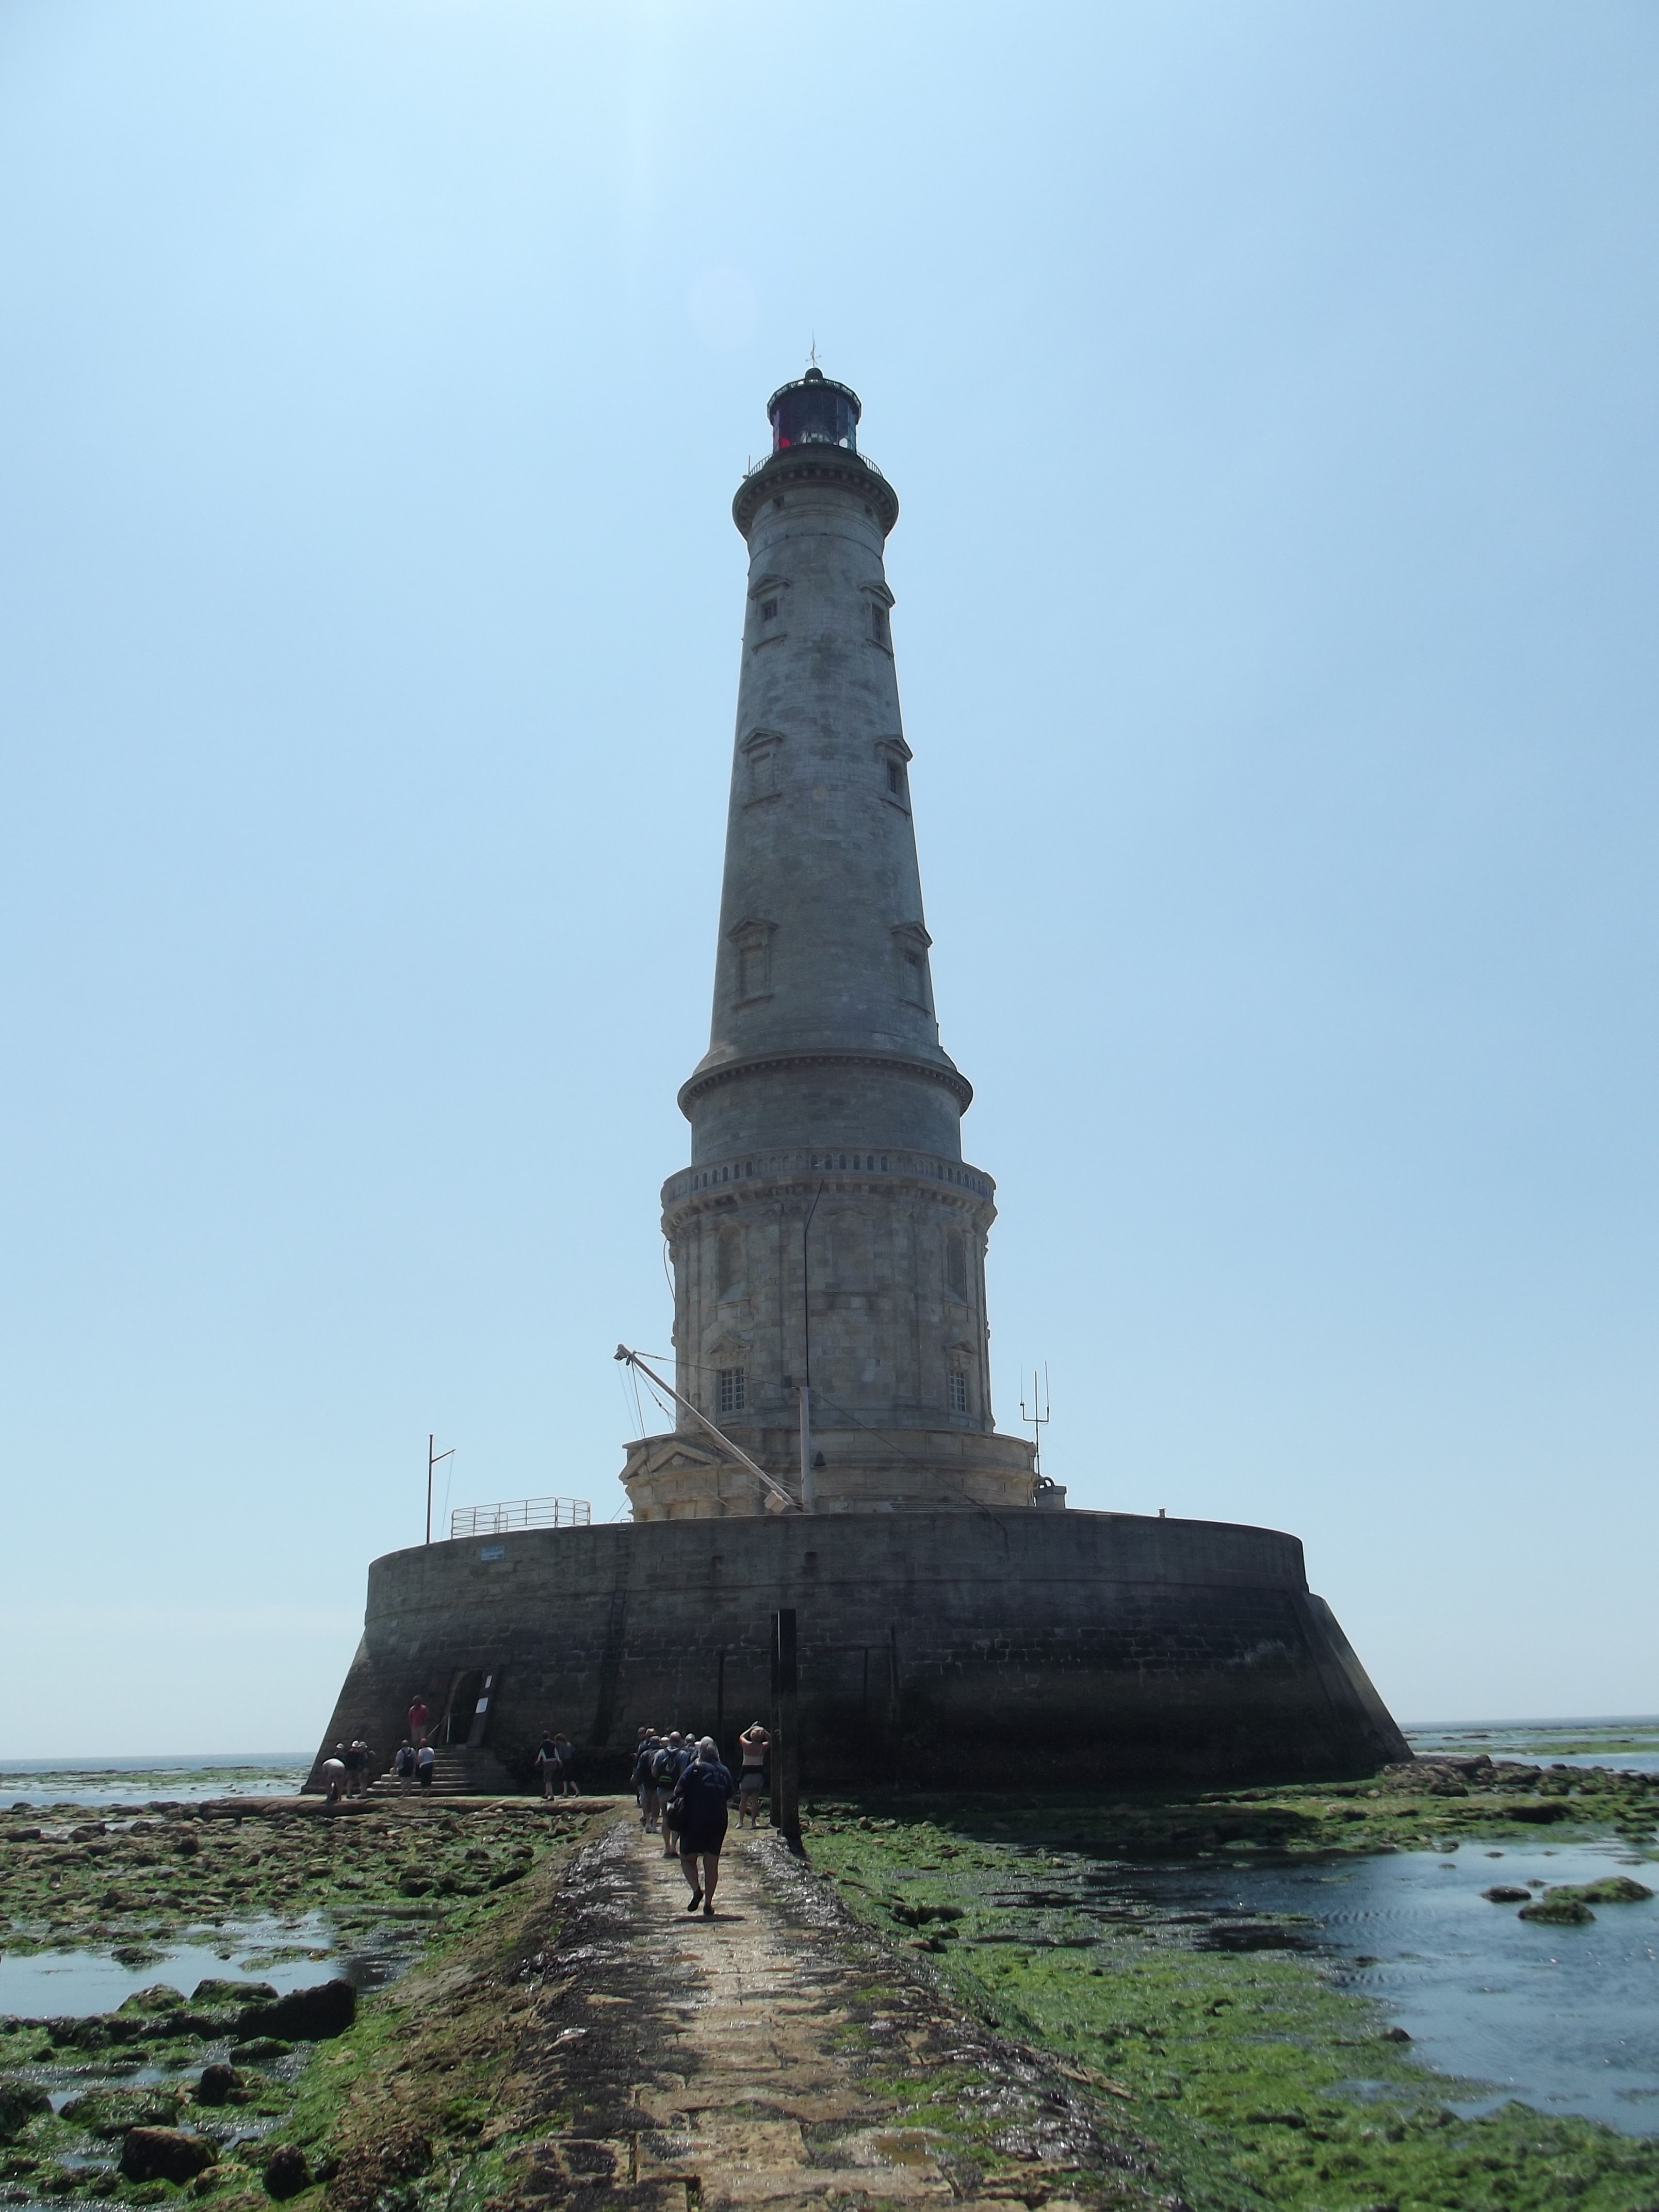
sea, coast, water, ocean, lighthouse, architecture, monument, france, statue, tower, island, landmark, blue, atlantic, side, maritime, cordovan